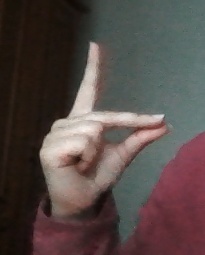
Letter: ta